2020 World Snooker Championship

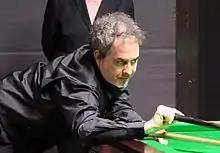
Anthony Hamilton qualified for the event but withdrew before the first round.

The final round of qualifying was played on 27 and 28 July, with matches played as the best of 19 frames over two . Ursenbacher became the first Swiss player to play the main stage of the tournament, after defeating Andrew Higginson 10–8. Ursenbacher led 6–2 after the first session, but the lead was cut to 9–8 before he won frame 18. Alan McManus qualified for the main stage for the first time since reaching the semi-finals in 2016 after defeating Heathcote 10–5. Elliot Slessor won the final nine frames of the match to defeat Martin O'Donnell 10–3. Slessor had promised to plan a wedding with his girlfriend if he made it through the qualifying rounds. Liang Wenbo led Fergal O'Brien 5–2, but won just two frames of the next eight to trail 7–8. The match went to a at 9–9 which Liang won with a break of 141. Anthony McGill lost only one frame in his win over Baird, whilst Norwegian player Kurt Maflin defeated Matthew Selt by the same scoreline, 10–1, to qualify for the first time since 2015.